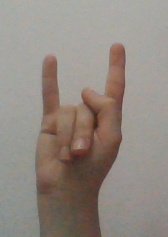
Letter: la